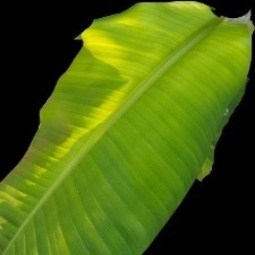
Label: Calcium